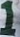
Number: 1